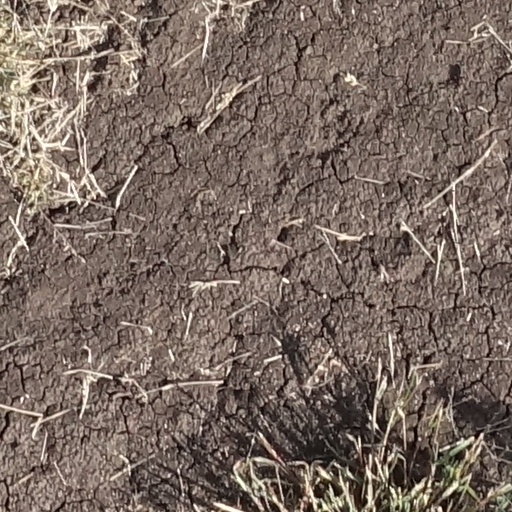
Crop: sorghum